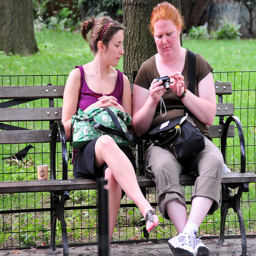
Two woman sitting on a bench looking at a camera.
Two women that are sitting together at a bench.
Two ladies looking at pictures on a camera in the park.
Two women on a park bench looking at a digital camera.
THRE ARE TWO PEPLE THAT ARE SITTING ON THE BENCH